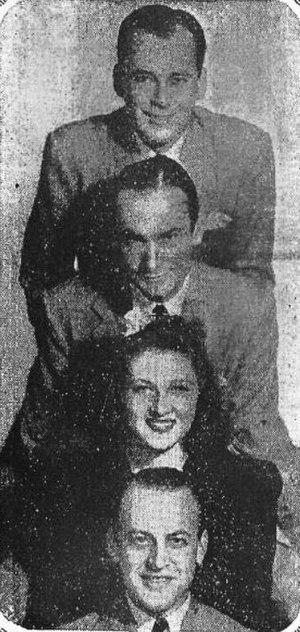
The Pied Pipers est un groupe vocal américain des années 1930 et 1940, constitué à l'origine de huit chanteurs : Jo Stafford des Stafford Sisters, John Huddleston, Hal Hopper, Chuck Lowry, Bud Hervey, George Tait, Woody Newbury et Dick Whittinghill.